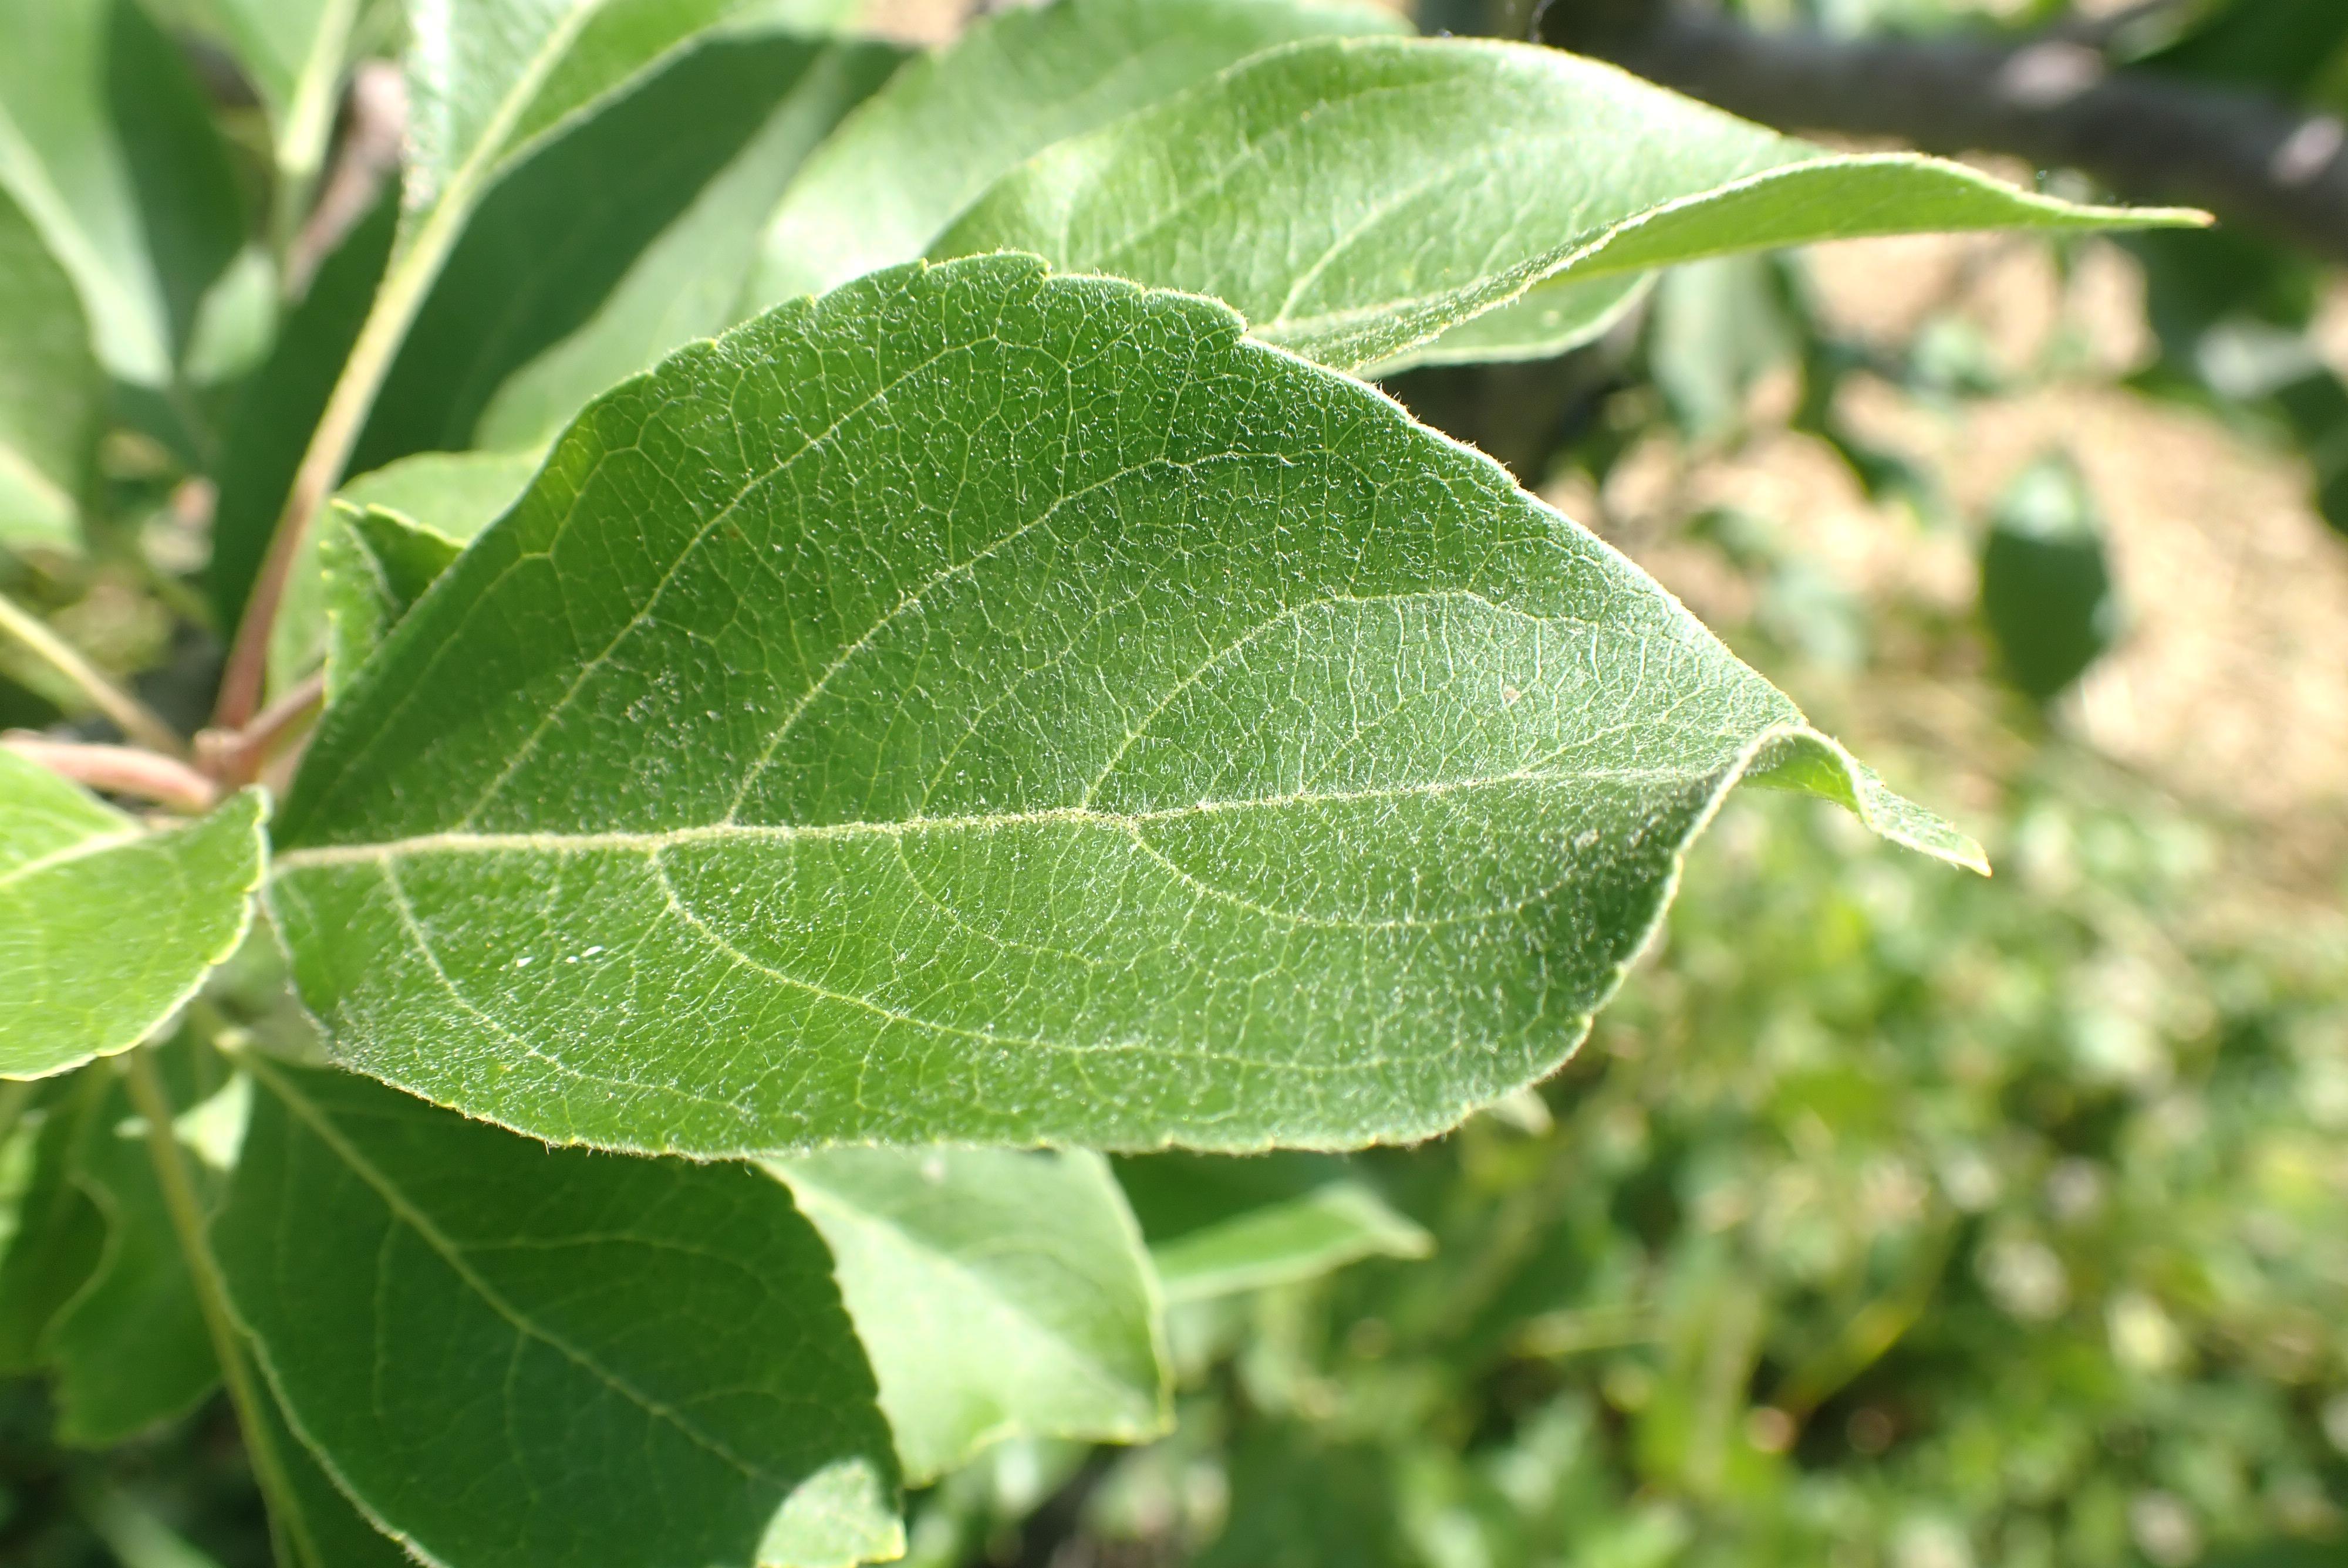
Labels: healthy